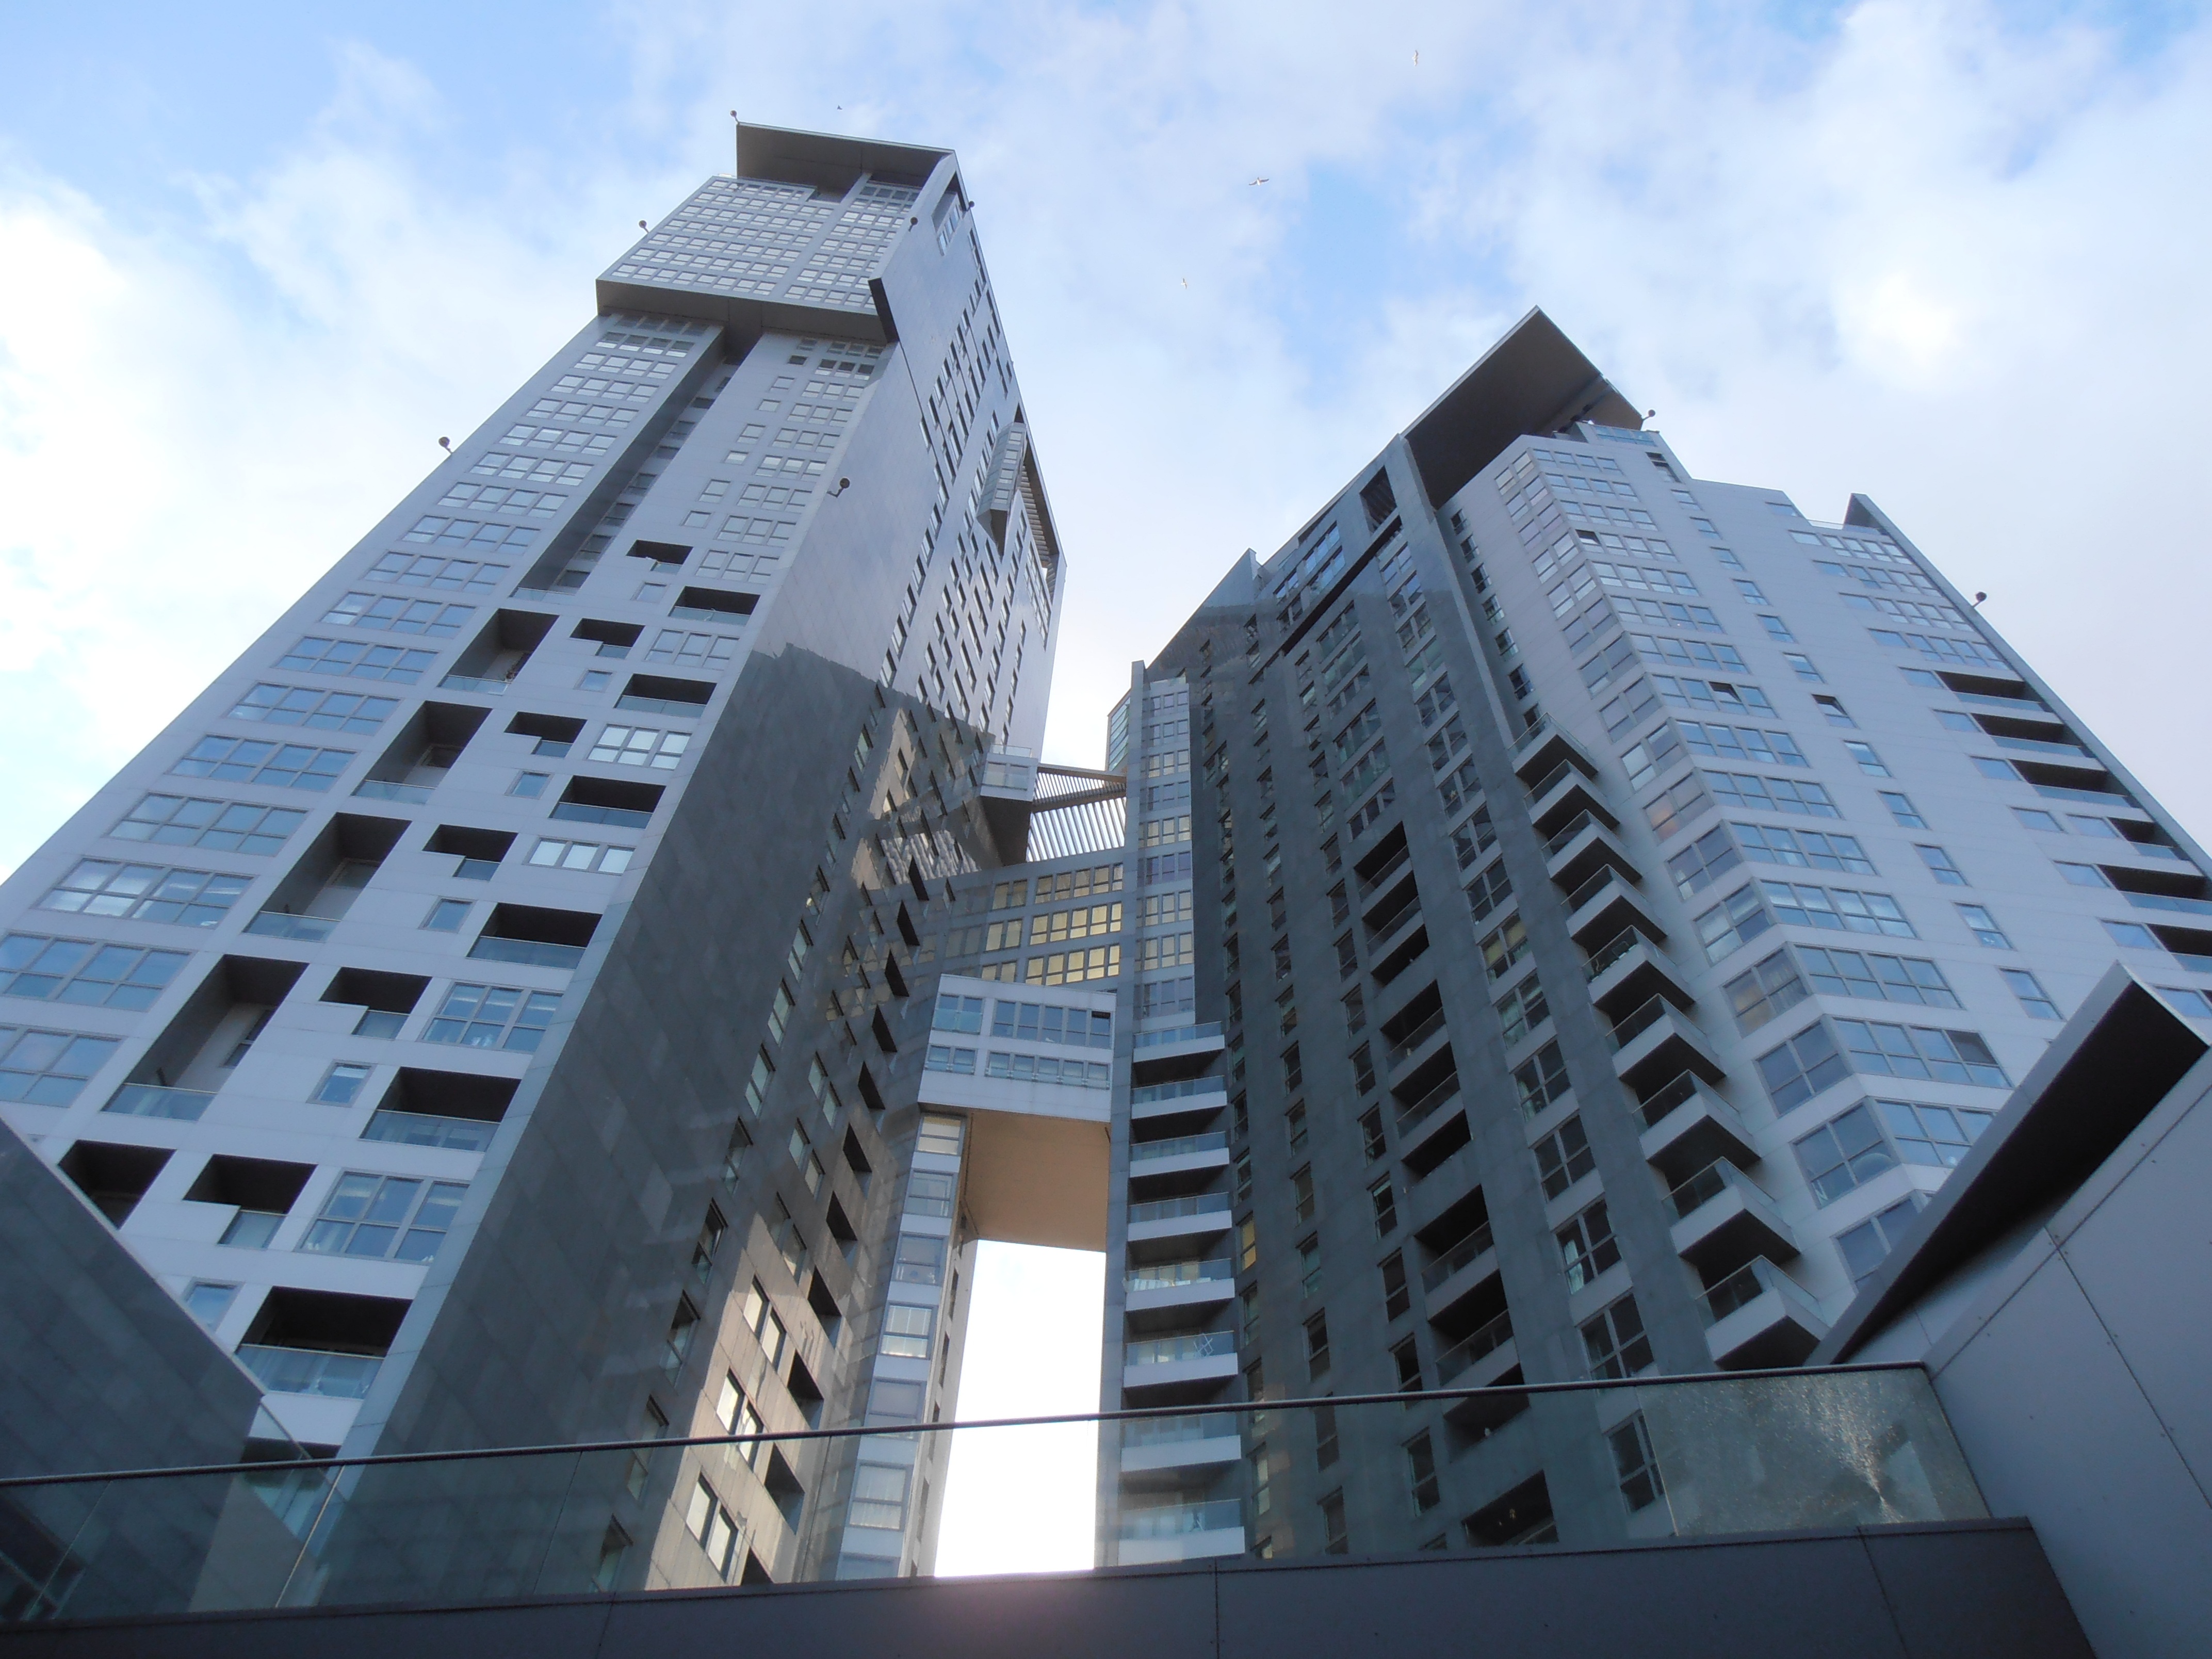
architecture, sky, house, building, city, skyscraper, downtown, tower, office, landmark, facade, blue, professional, apartment, tower block, housing, headquarters, gdynia, metropolis, condominium, the height of the, the skyscraper, urban area, residential area, metropolitan area, brutalist architecture